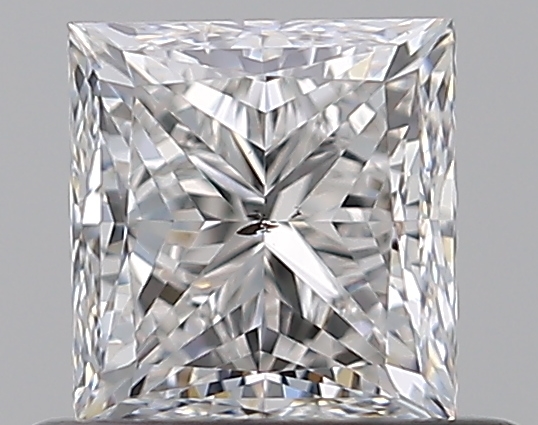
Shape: princess
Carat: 0.7
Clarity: SI1
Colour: F
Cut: GD
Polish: EX
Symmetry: VG
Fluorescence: F
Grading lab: GIA
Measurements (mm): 4.69 x 4.46 x 3.51